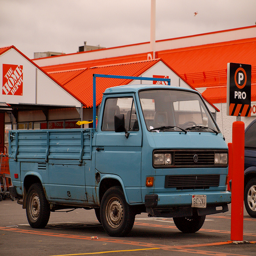
A small blue truck parked in a parking space in front of home depot.
a blue pickup truck parked in a parking spot.
A small pick up truck in a home improvement store parking lot.
A blue pick up truck driving down the road
A blue truck is parked in front of The Home Depot.